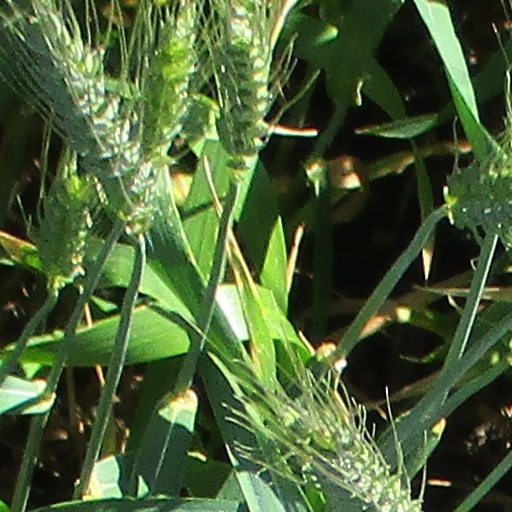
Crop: wheat